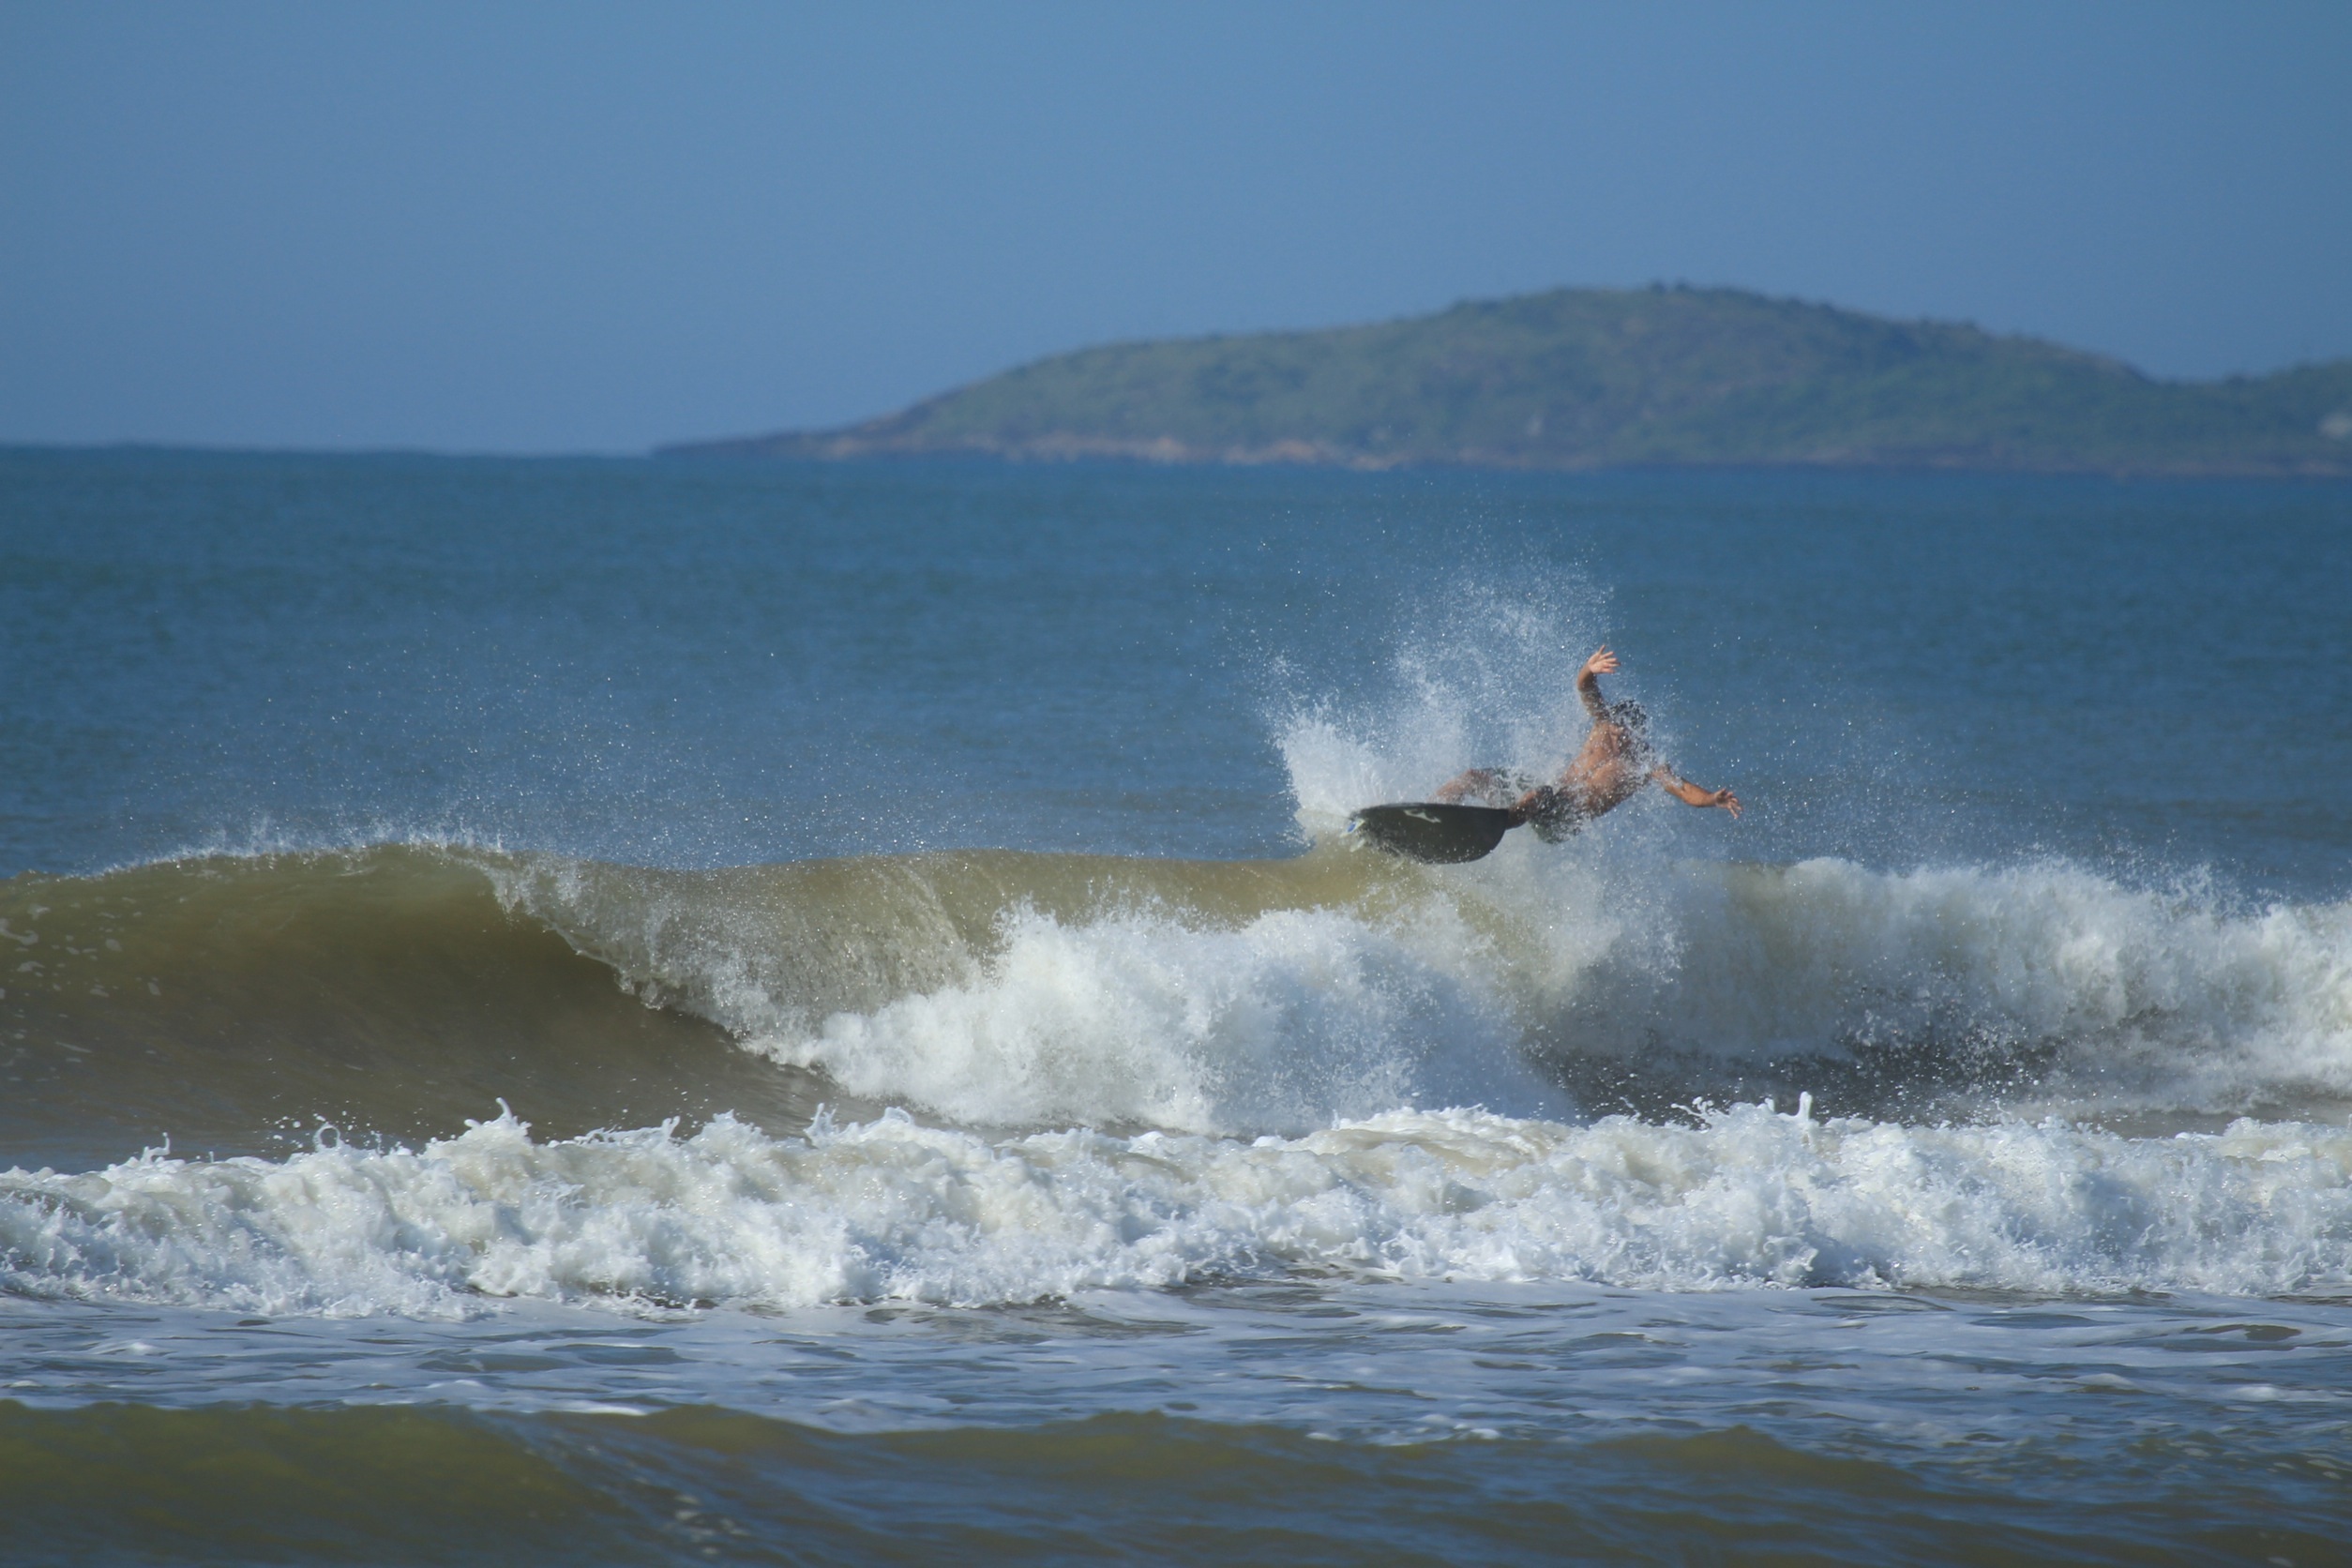
beach, sea, coast, water, ocean, wave, summer, surfer, surfing, splash, surfboard, waves, sports, water sport, wind wave, boardsport, surfing equipment and supplies, surface water sports, individual sports